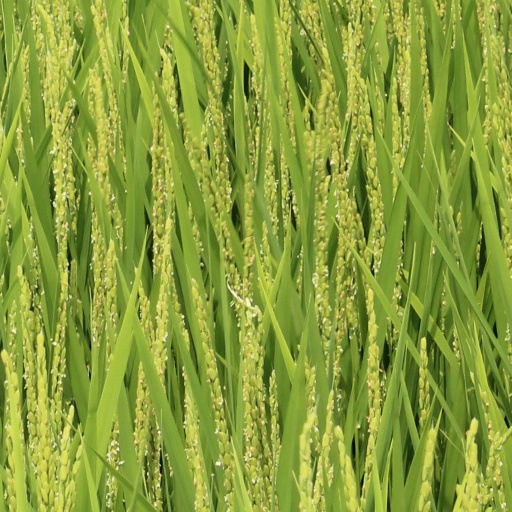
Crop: rice